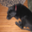
Label: dog